Ermir Lenjani

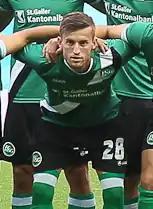
Lenjani lining up with St. Gallen

Lenjani was loaned out to Grasshopper Club Zürich for the first half of the 2010–11 season in order to gain experience. He made it his debut with Grasshopper on 17 July 2010 in the opening match of the 2010–11 Swiss Super League against Neuchâtel Xamax where he came in as a substitute in the 74th minute in place of Steven Lang and the match finished in the 1–1 draw. Lenjani scored 2 goals in a 0–12 destruction over Gumefens/Sorens valid for the 2010–11 Swiss Cup. He played 6 league matches in total for Grasshopper.